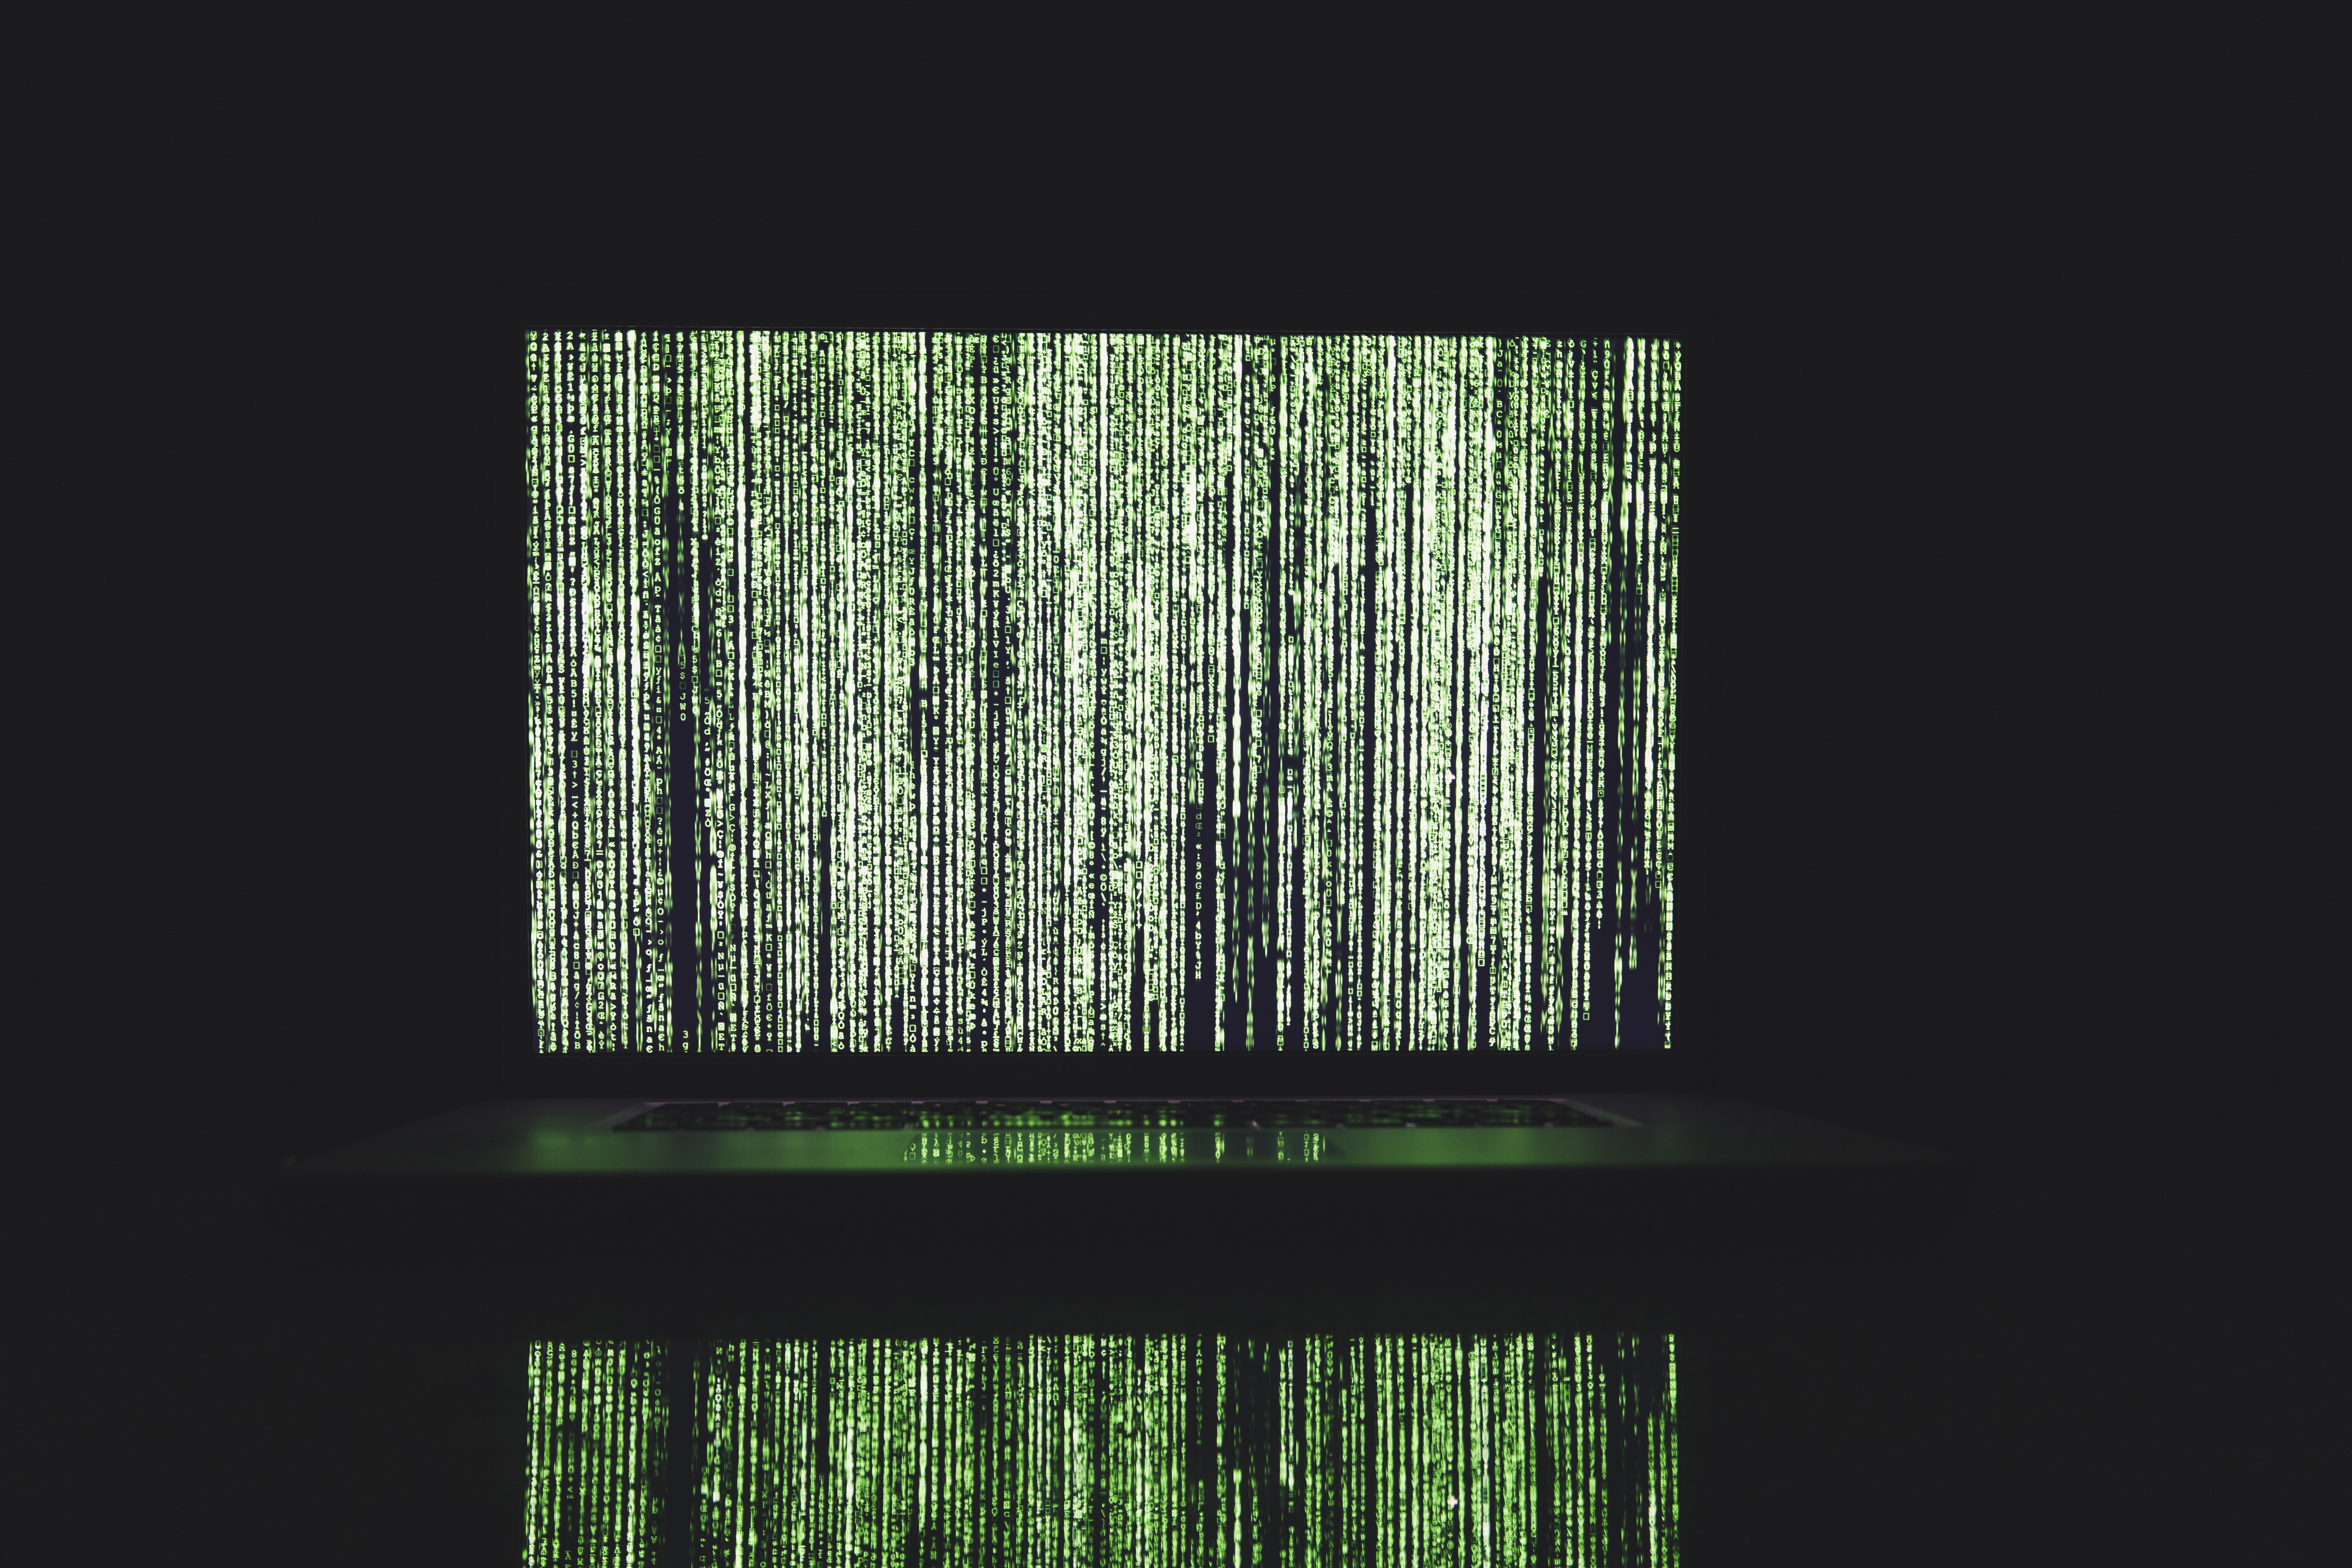
computer, light, dark, pattern, line, green, lighting, circle, interior design, font, design, text, symmetry, shape, software, code, data, modern art, cyberspace, encryption, display device